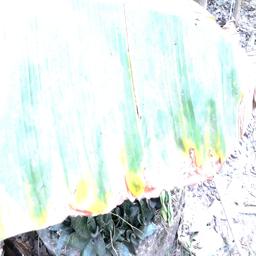
Label: POTASSIUM DEFICIENCY